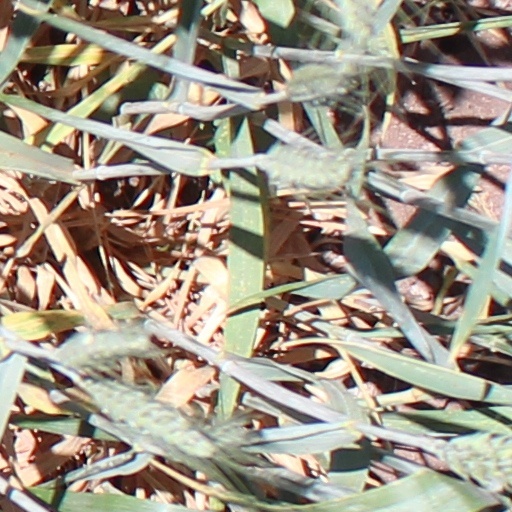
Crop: wheat